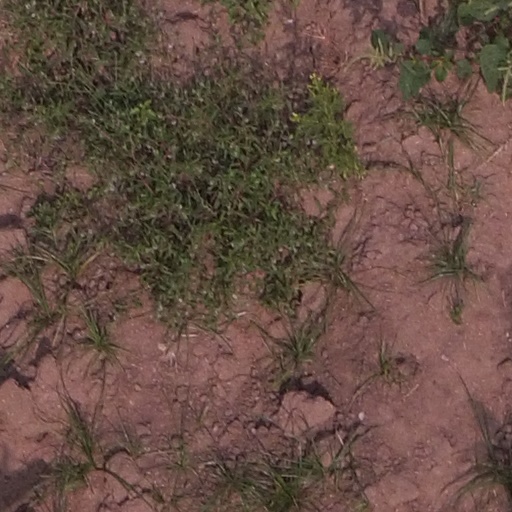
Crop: maize; corn